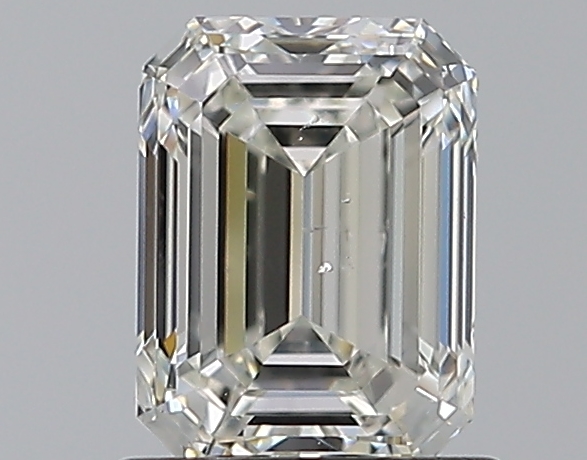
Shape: emerald
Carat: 1
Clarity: VS2
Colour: I
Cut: EX
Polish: EX
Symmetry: EX
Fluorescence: F
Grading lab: GIA
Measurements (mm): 6.43 x 4.75 x 3.26